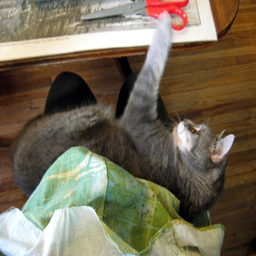
A gray cat rolling around on it's back..
A kitten is reaching towards the pair of scissors on a table.
A cat rolling on it's back with it's paws in the air
A grey and white cat laying on a persons lap.
A cat tries to pull a pair of scissors off a table.